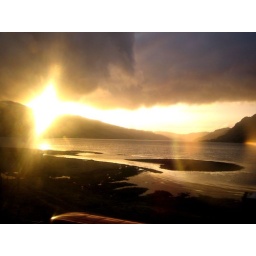
cloud shifting over. through glass in mountains' shadow. sun drives over loch